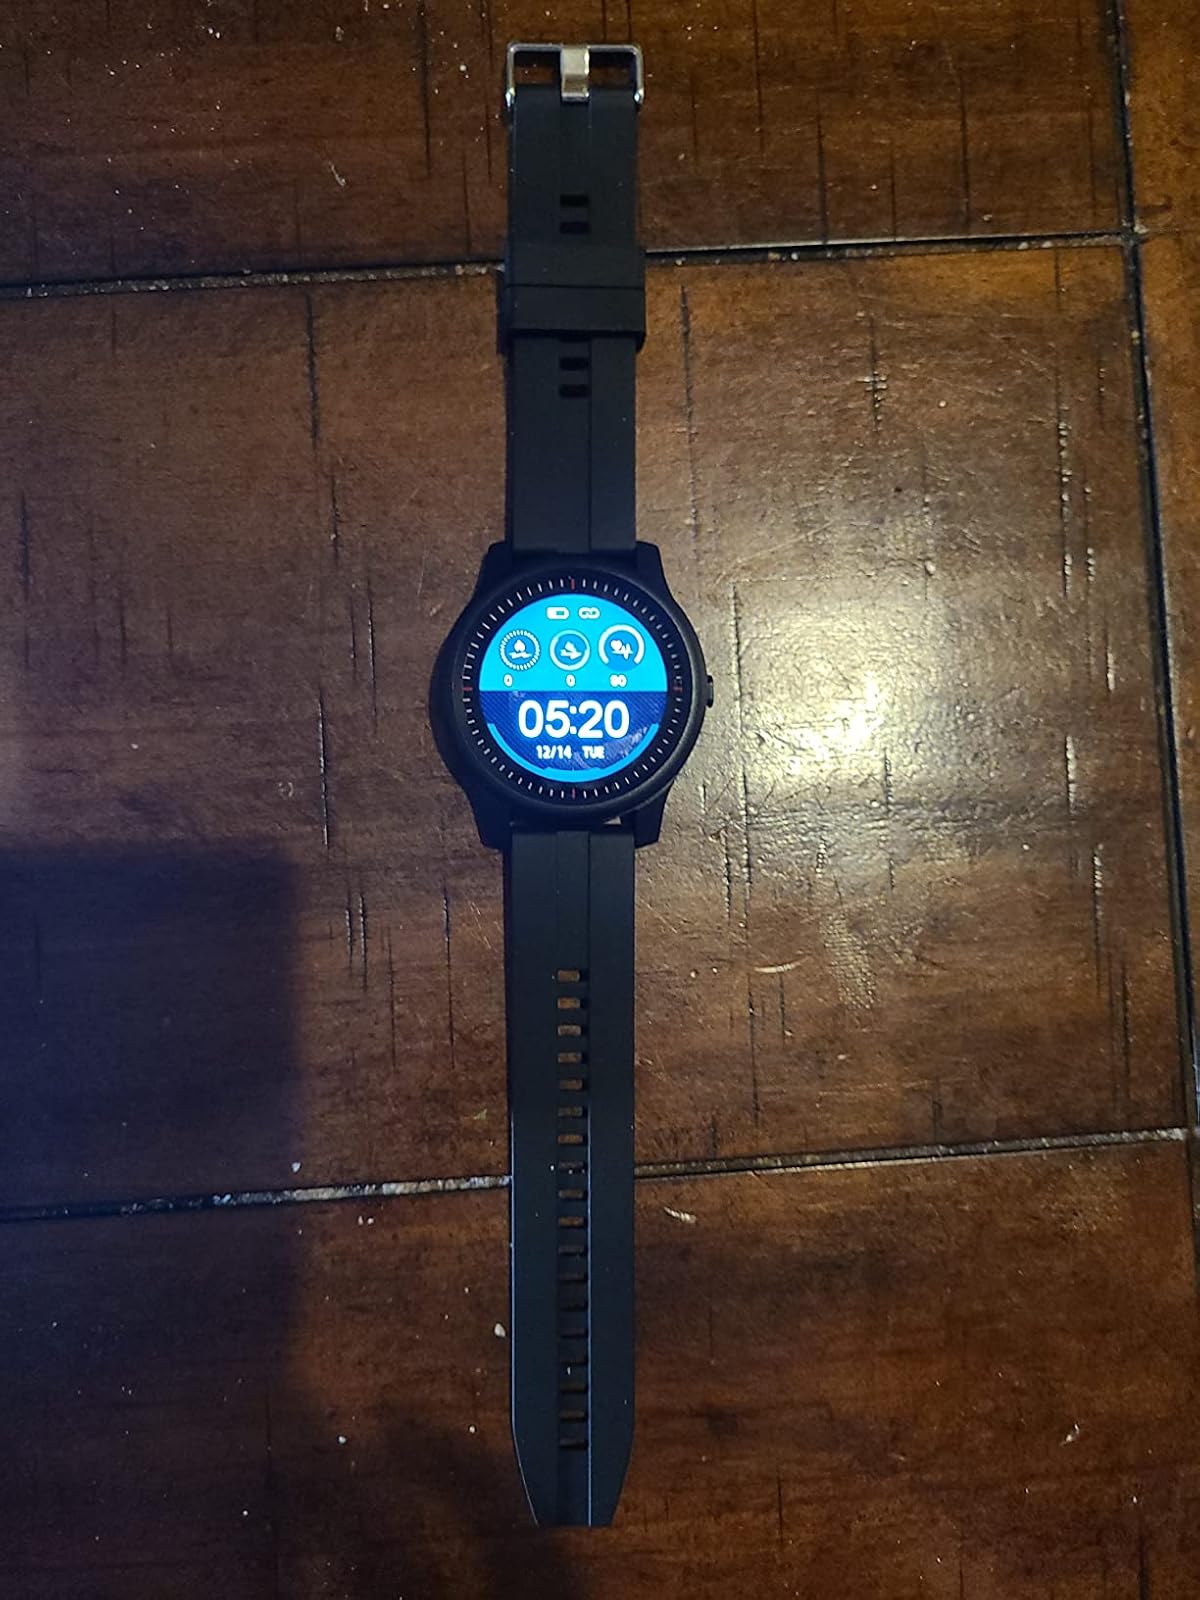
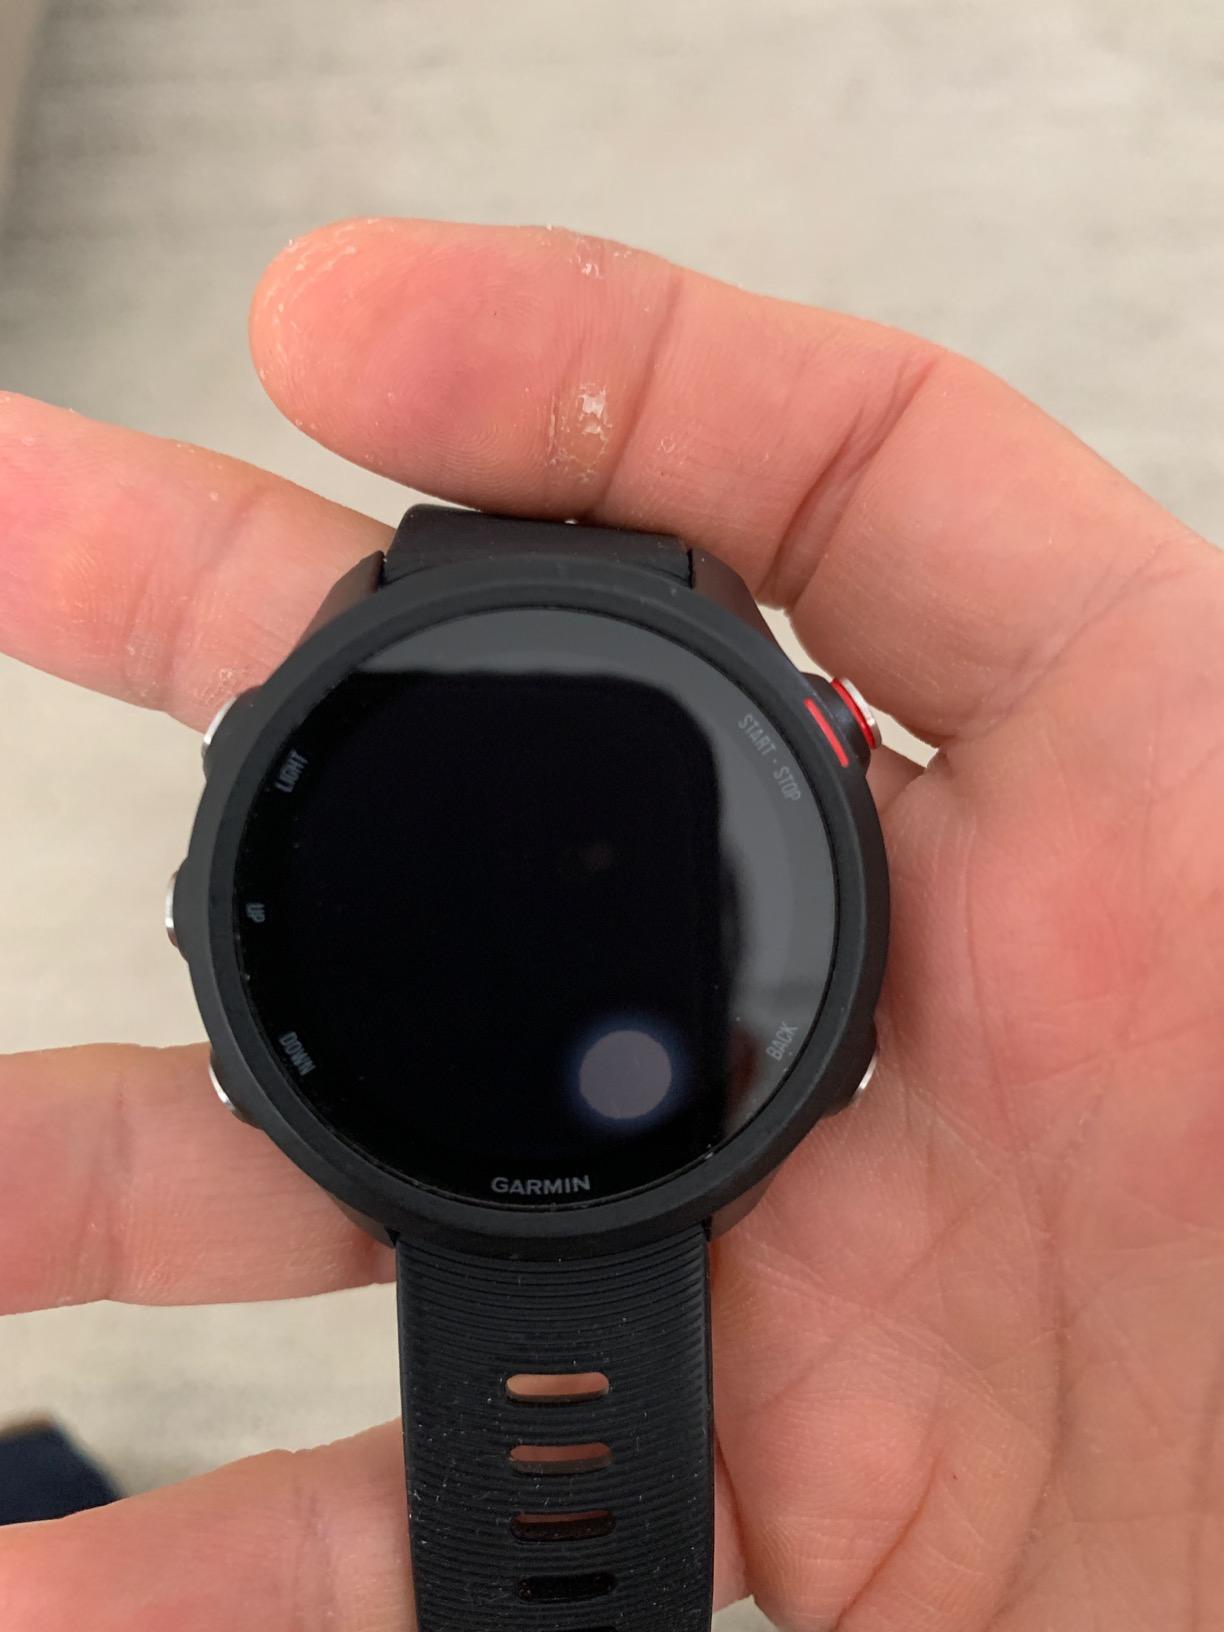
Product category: smartwatch
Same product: no